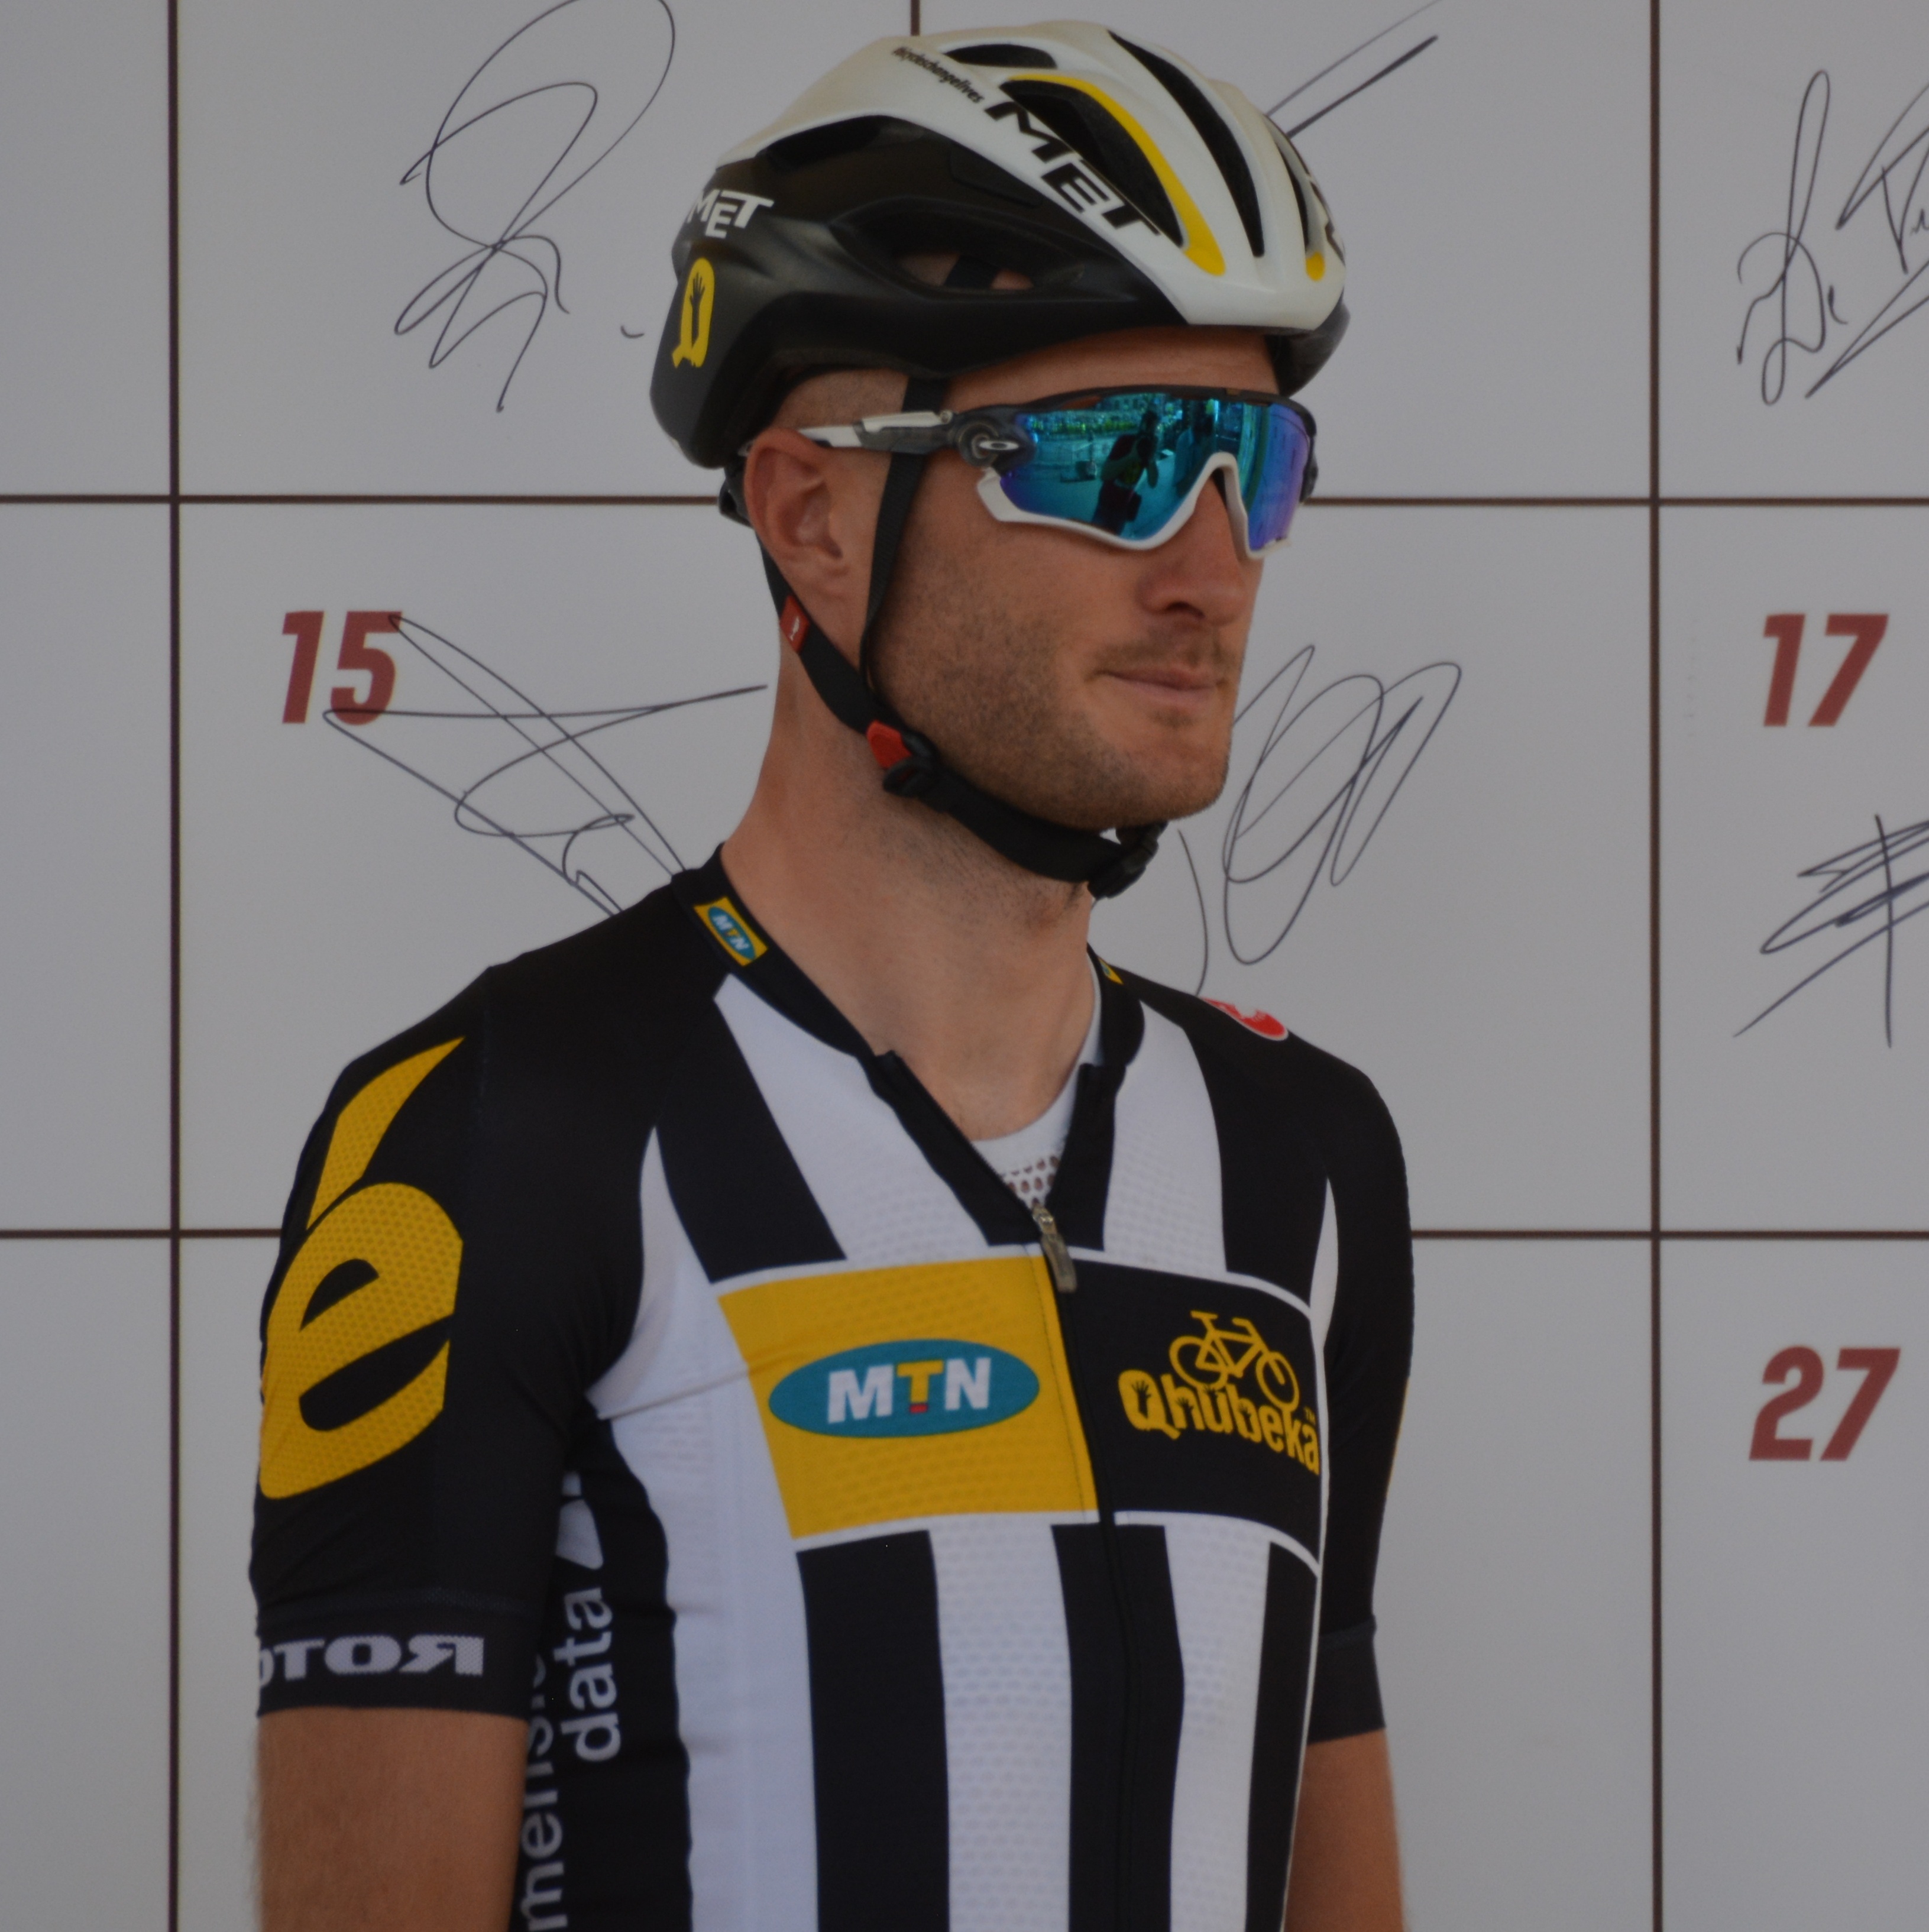
man, people, bicycle, cyclist, clothing, cycling, race, team, sports, racing, athlete, professional road bicycle racer, cycle sport, bicycle racing, steve cummings